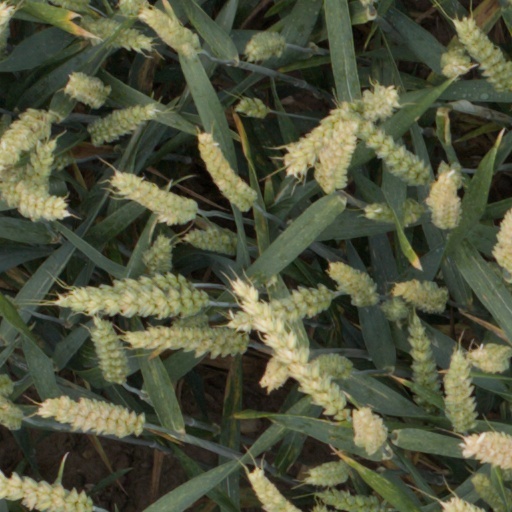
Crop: wheat